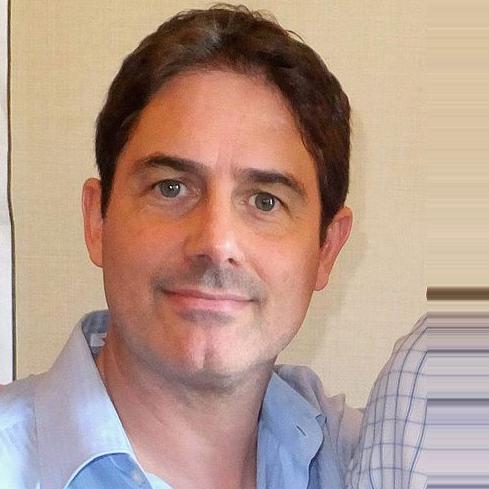
Age: 48